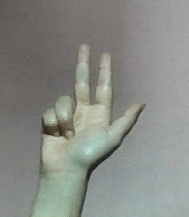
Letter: al